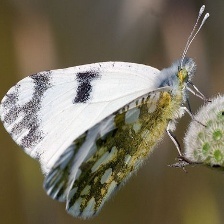
Species: EASTERN DAPPLE WHITE
Butterfly family (ImageNet category): cabbage_butterfly